Theodore Psalter

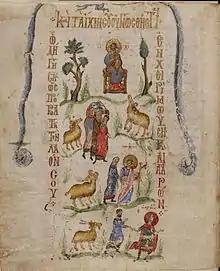
Theodore Psalter--Courtesy of the British Library; London, U.K.

The "Theodore Psalter" features 440 miniatures, or illustrations. They are ‘marginal’ miniatures; they appear in the margins of the book. The miniatures include illustrations from the Gospels, liturgical illustrations and hagiographical miniatures, or stories about Christ. The word "miniature" means illustration, and originates with the word "minium", which had nothing to do with size or the word ‘minimum’. Instead, the word refers to the red lead of the pencils used in the 9th century for these psalters. Throughout the psalter there are both red and blue lines connecting the miniatures to text, much like the way we today link text to photos or other websites.